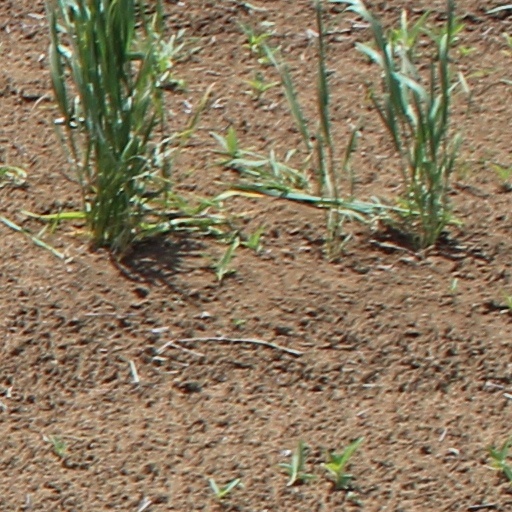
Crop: wheat